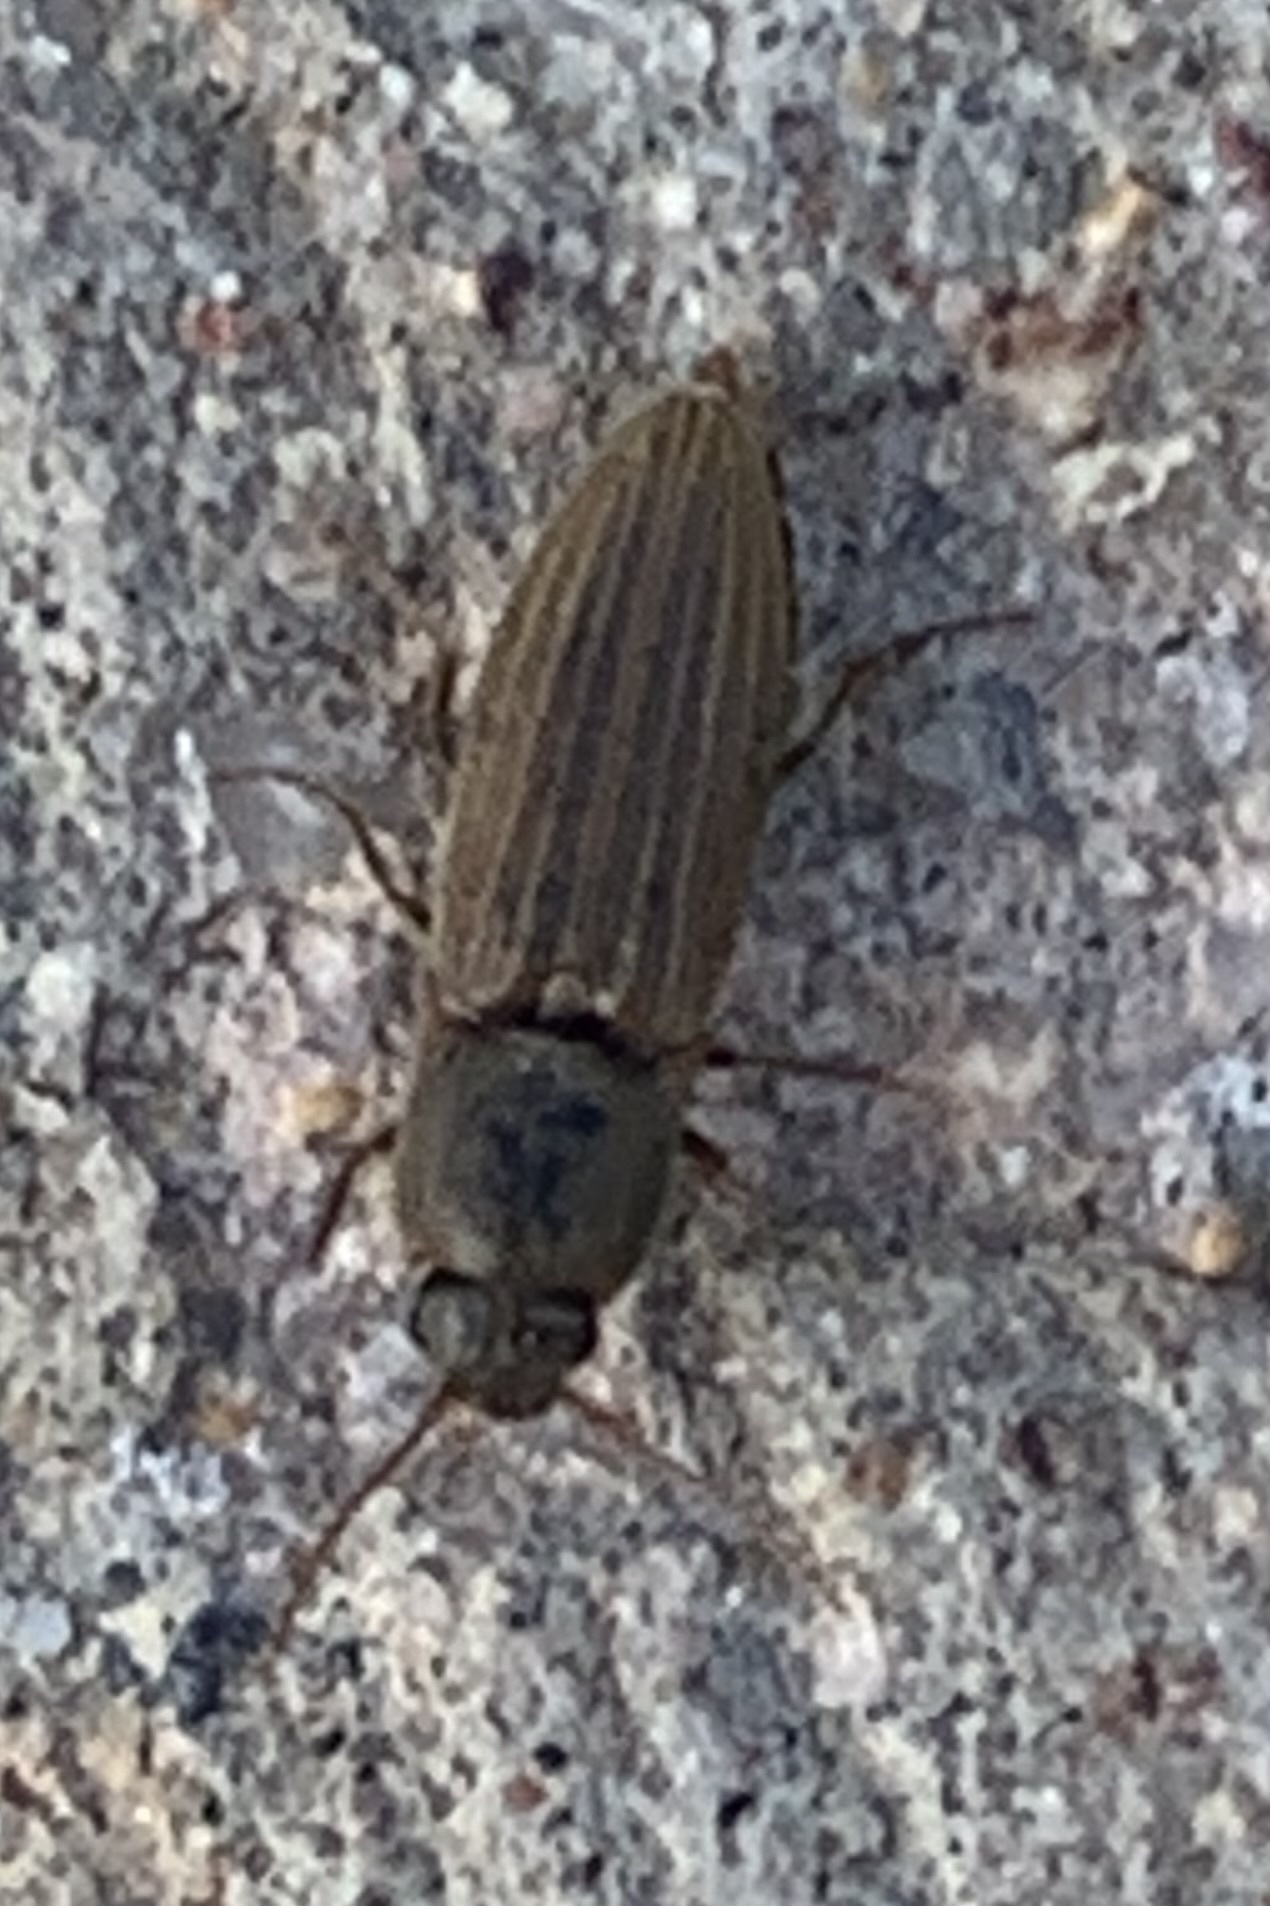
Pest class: clickbeetles_wireworms